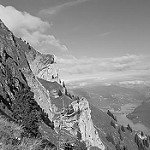
Label: B & W